2006 Chapel Hill vehicle ramming attack

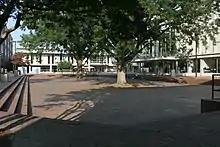
The Pit, where the attack occurred

On March 3, 2006, Mohammed Reza Taheri-azar intentionally hit people with a sport utility vehicle on the campus of the University of North Carolina (UNC) at Chapel Hill to "avenge the deaths of Muslims worldwide" and to "punish" the United States government. While no one was killed in the vehicle-ramming attack, nine people received minor injuries.